History of the Jin dynasty (266–420)

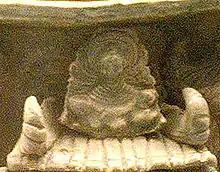
Jìn era Buddha image ("Hunping" jar detail).

The Jin dynasty was founded by the Sima family, a prominent family within Cao Wei, the most powerful of China's Three Kingdoms. They effectively controlled Cao Wei's military forces after 250, becoming the real rulers of the state. In 265 CE, the last Wei emperor abdicated and gave up his throne to Sima Yan, who became the first Jin emperor.